Todilto Formation

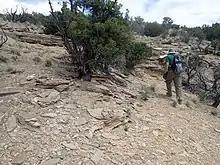
Luciano Mesa Member near Abiquiu, New Mexico

The formation consists of evaporites. It is divided into a lower calcareous shale (the Luciano Mesa Member) up to thick, and an upper gypsum bed (the Tonque Arroyo Member).